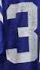
Number: 3